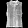
Label: Shirt